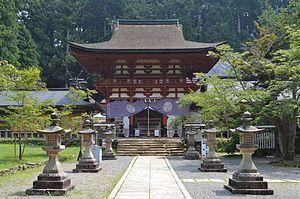
Katsuragi est un bourg du district d'Ito, dans la préfecture de Wakayama, sur l'île de Honshū, au Japon.